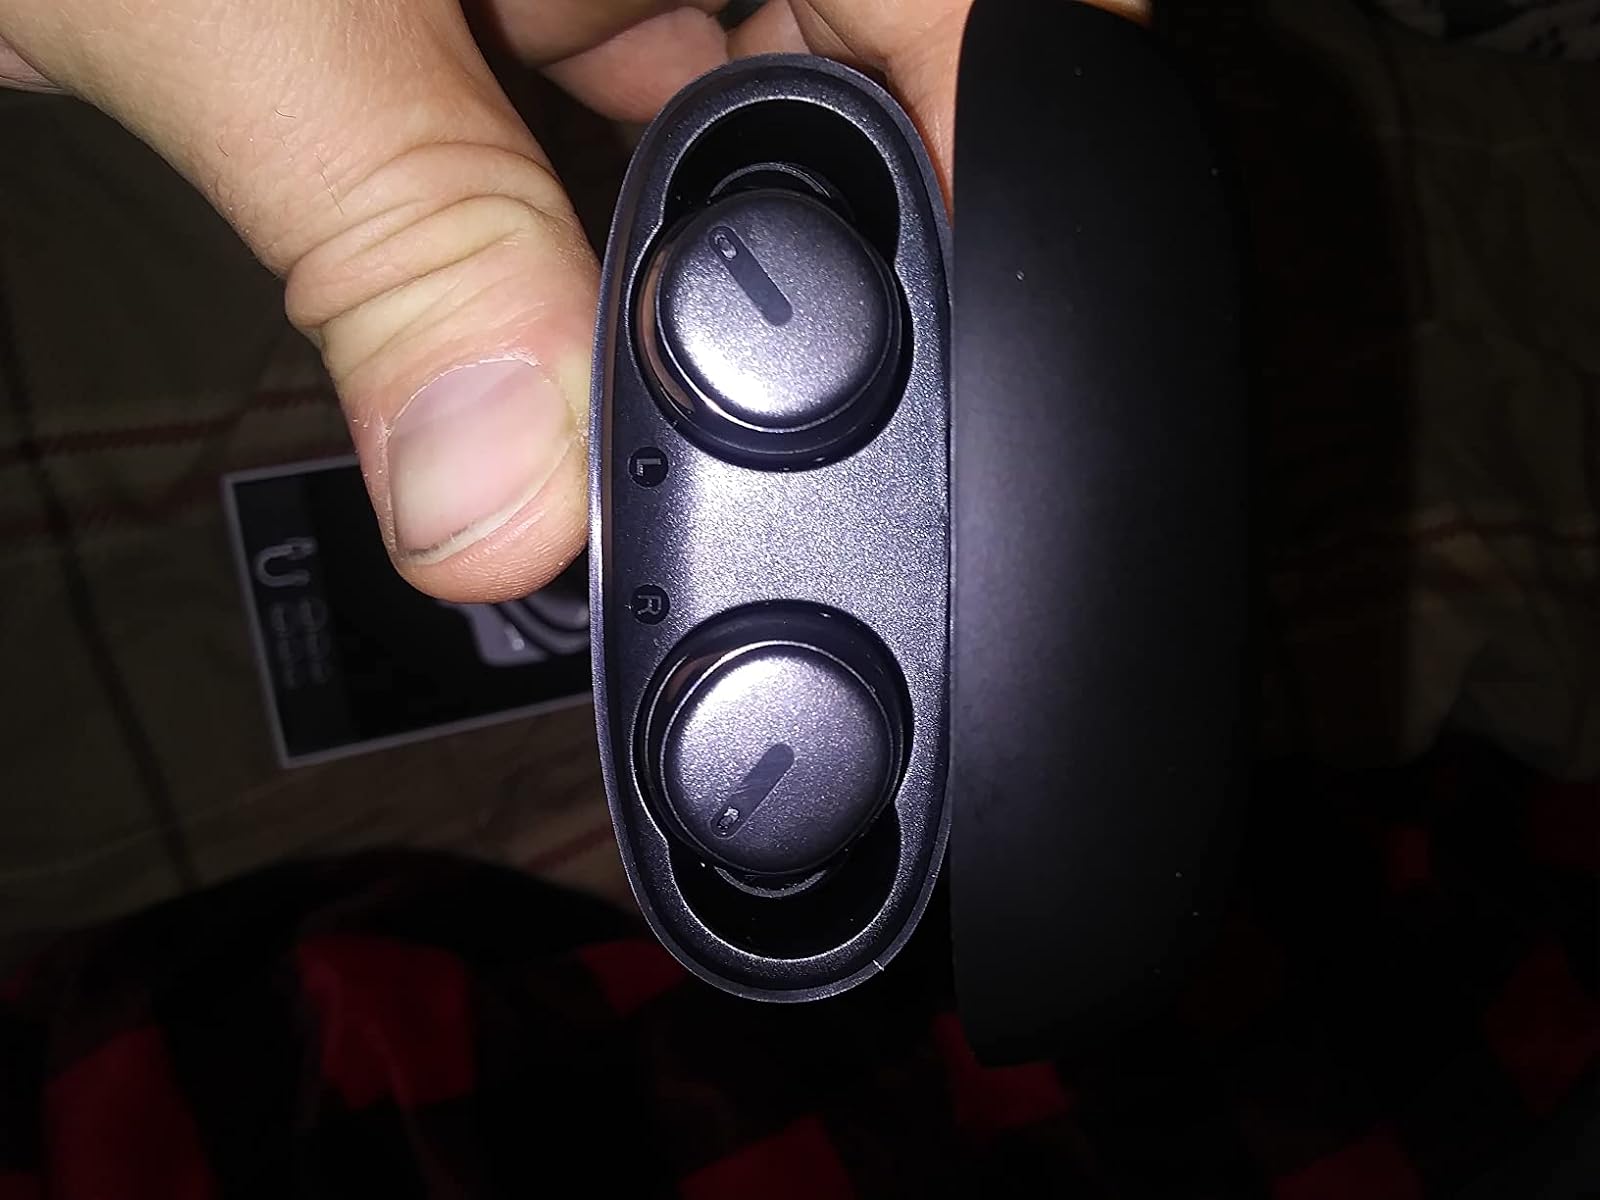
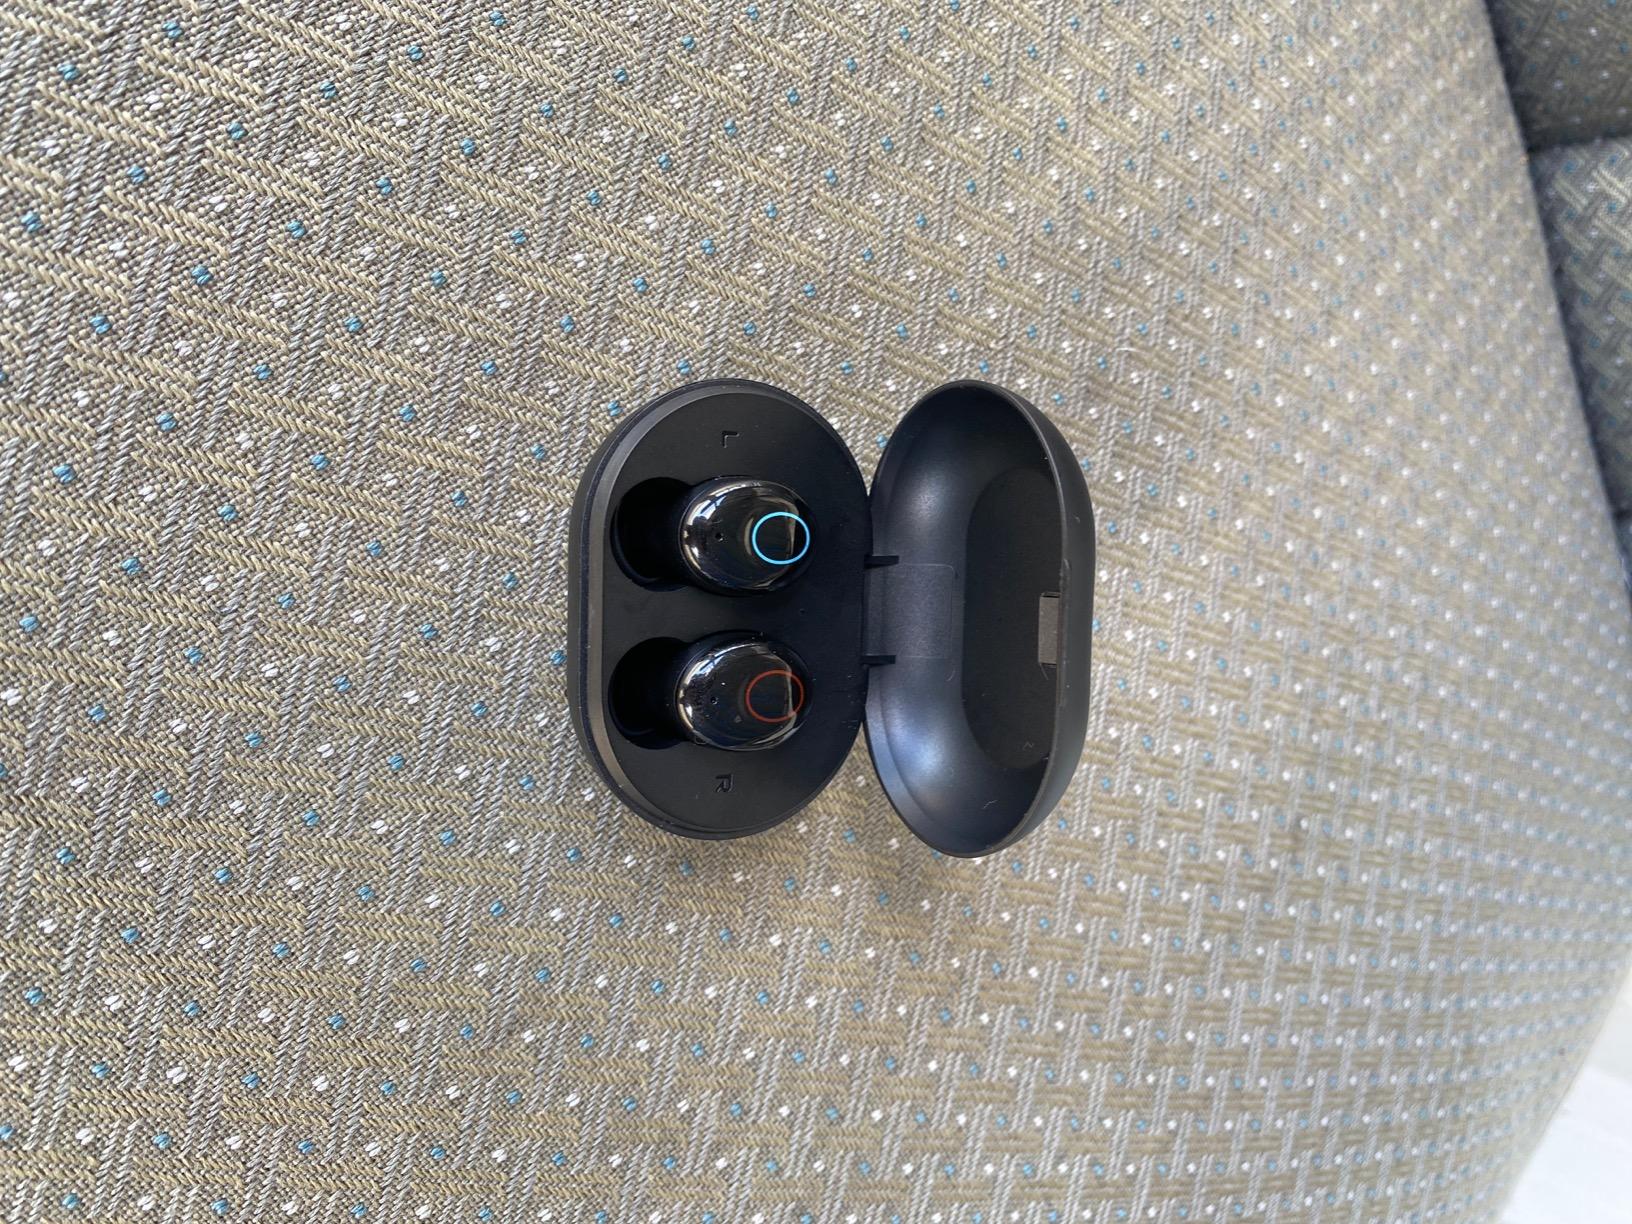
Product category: earbuds
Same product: no